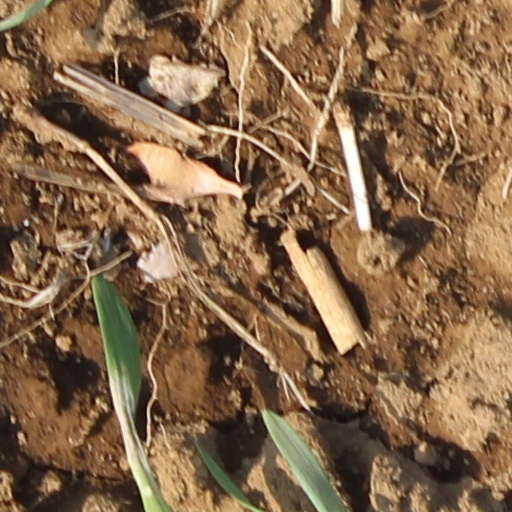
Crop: wheat